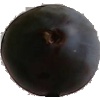
Label: Plum 3